Radio the Universe

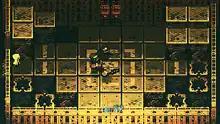
The main character (left) battles a robotic enemy.

The game features top-down action RPG combat with an emphasis on open world exploration. The player can use both melee and ranged combat, and the player leaves behind their unspent experience points when they die in a similar manner to the "Dark Souls" games. These points can be spent to improve the character's attributes at upgrade stations. The game also contains boss battles, environmental hazards, and puzzles.